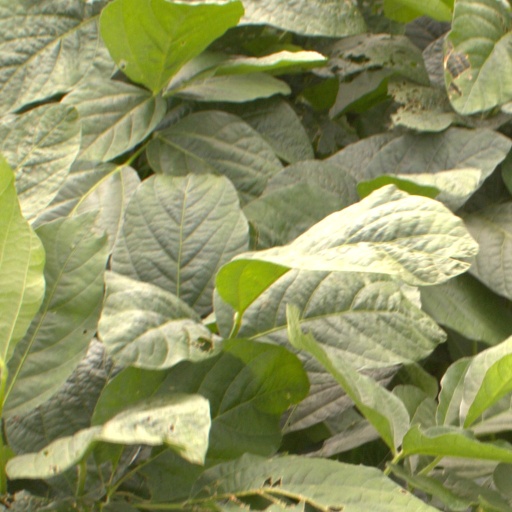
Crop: soybean